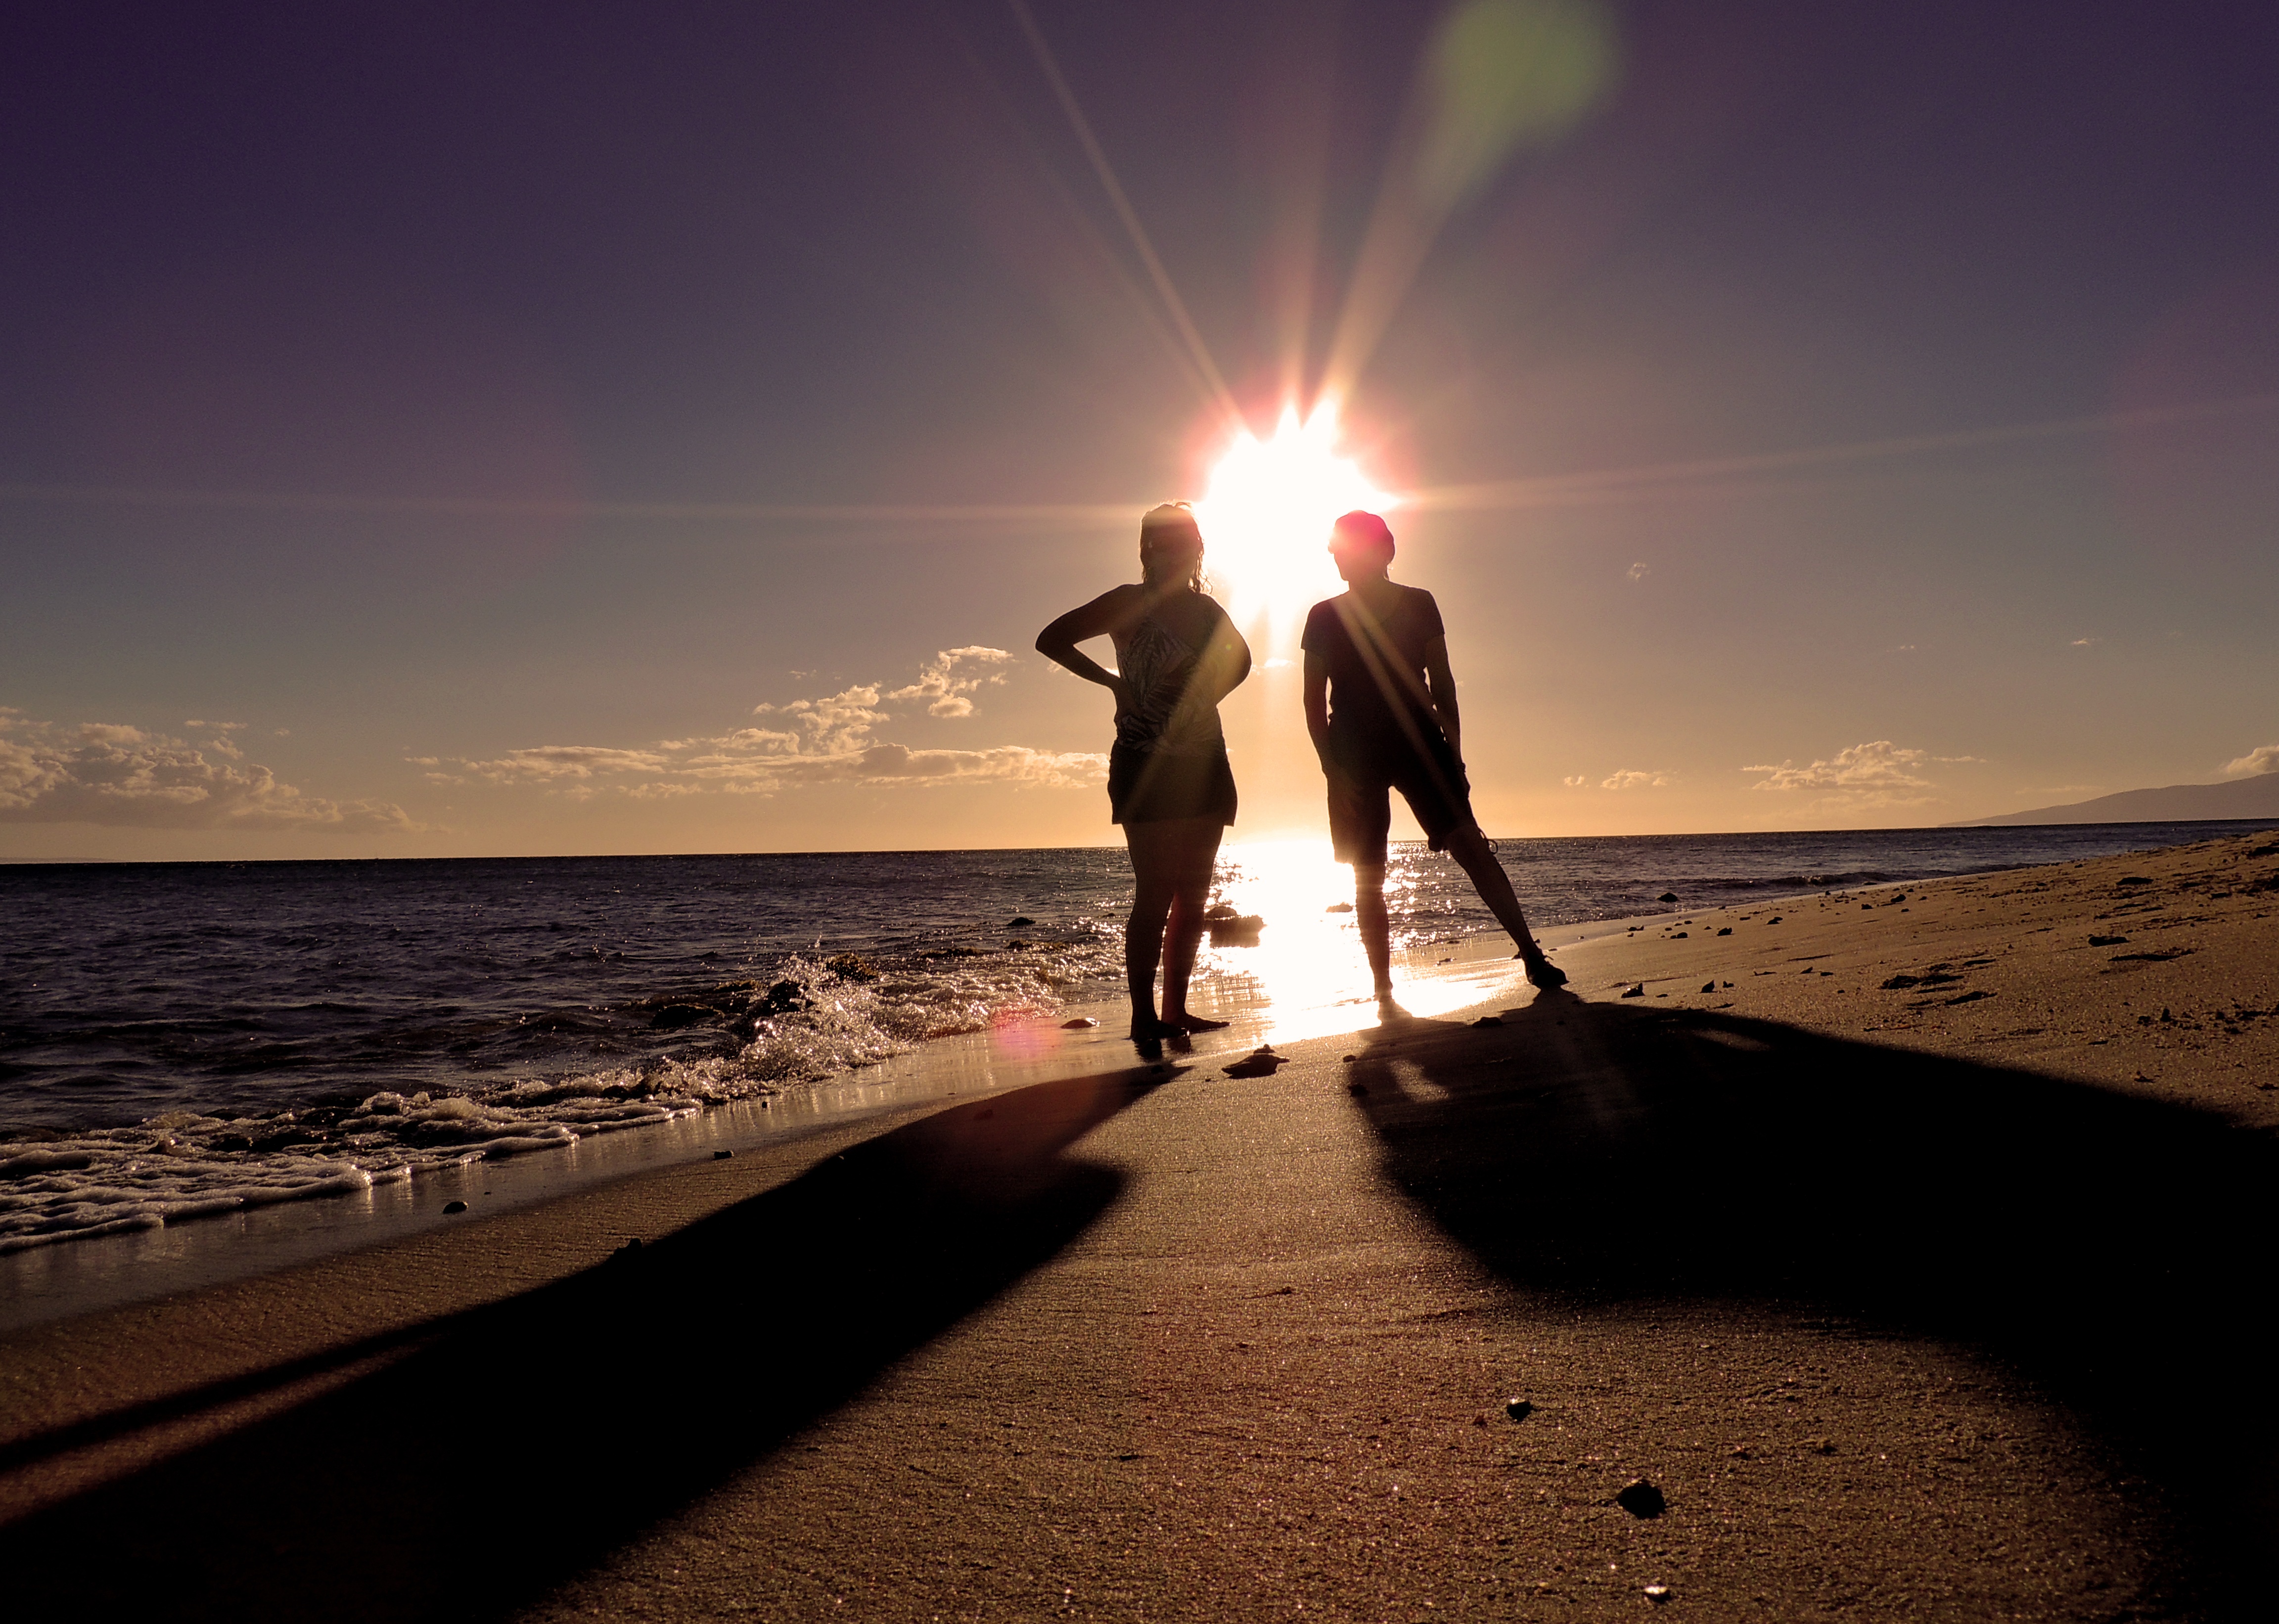
beach, sea, coast, sand, ocean, horizon, people, sun, sunrise, sunset, sunlight, morning, shore, wave, dawn, summer, vacation, travel, dusk, evening, tropical, body of water, outdoors, silhouettes